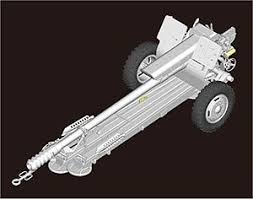
Label: Self Propelled Artillery